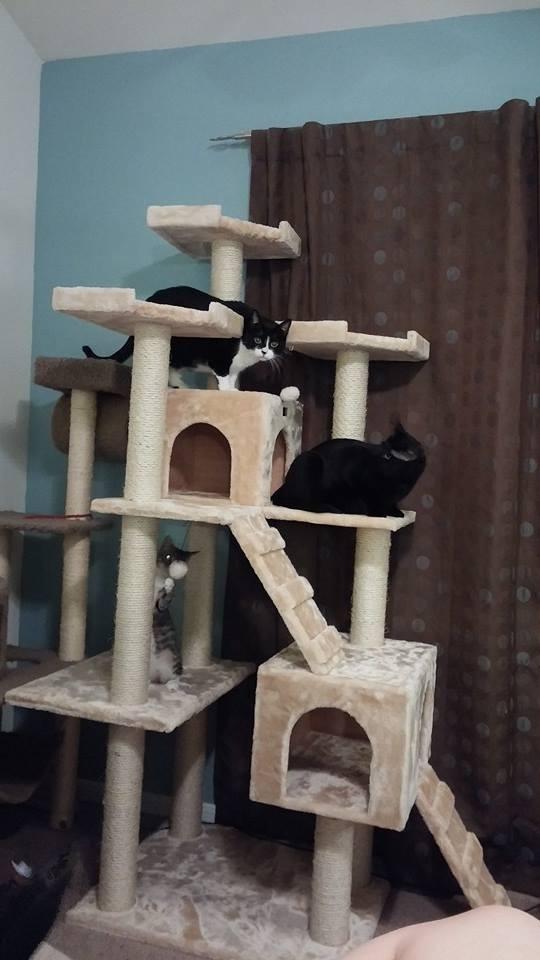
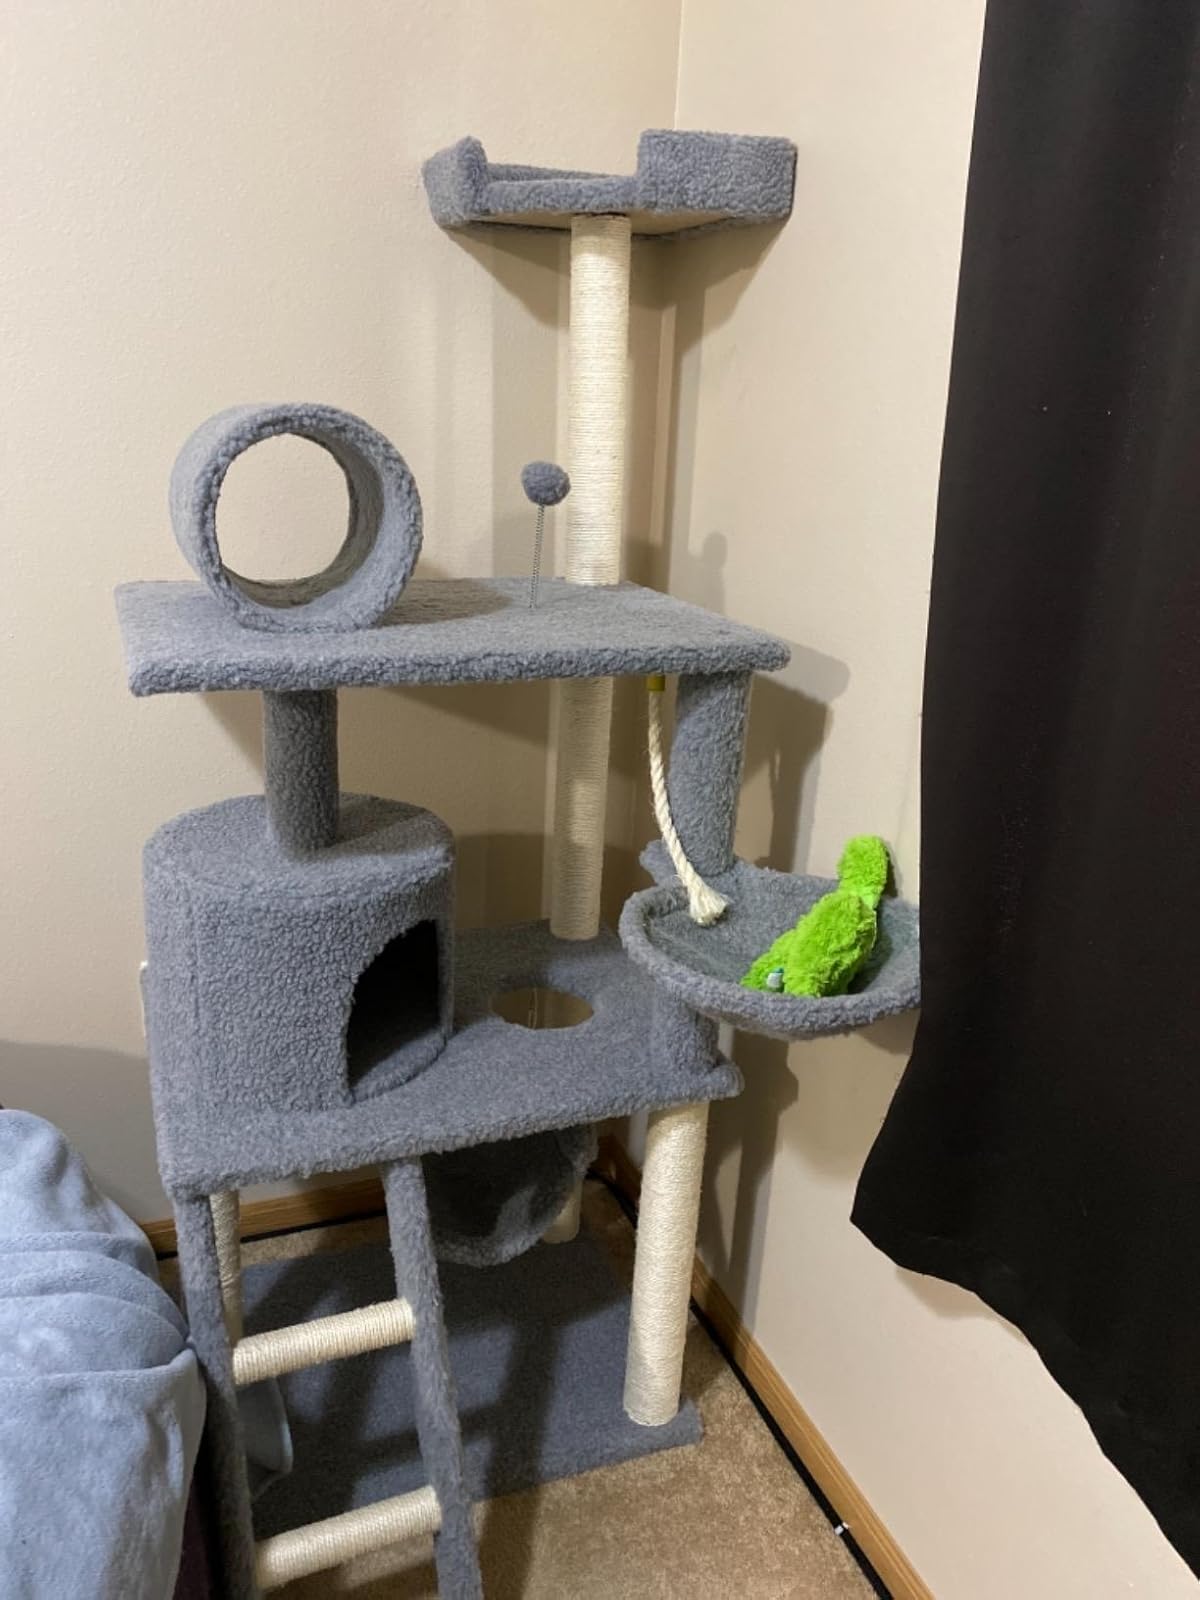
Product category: items_cat tree
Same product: no